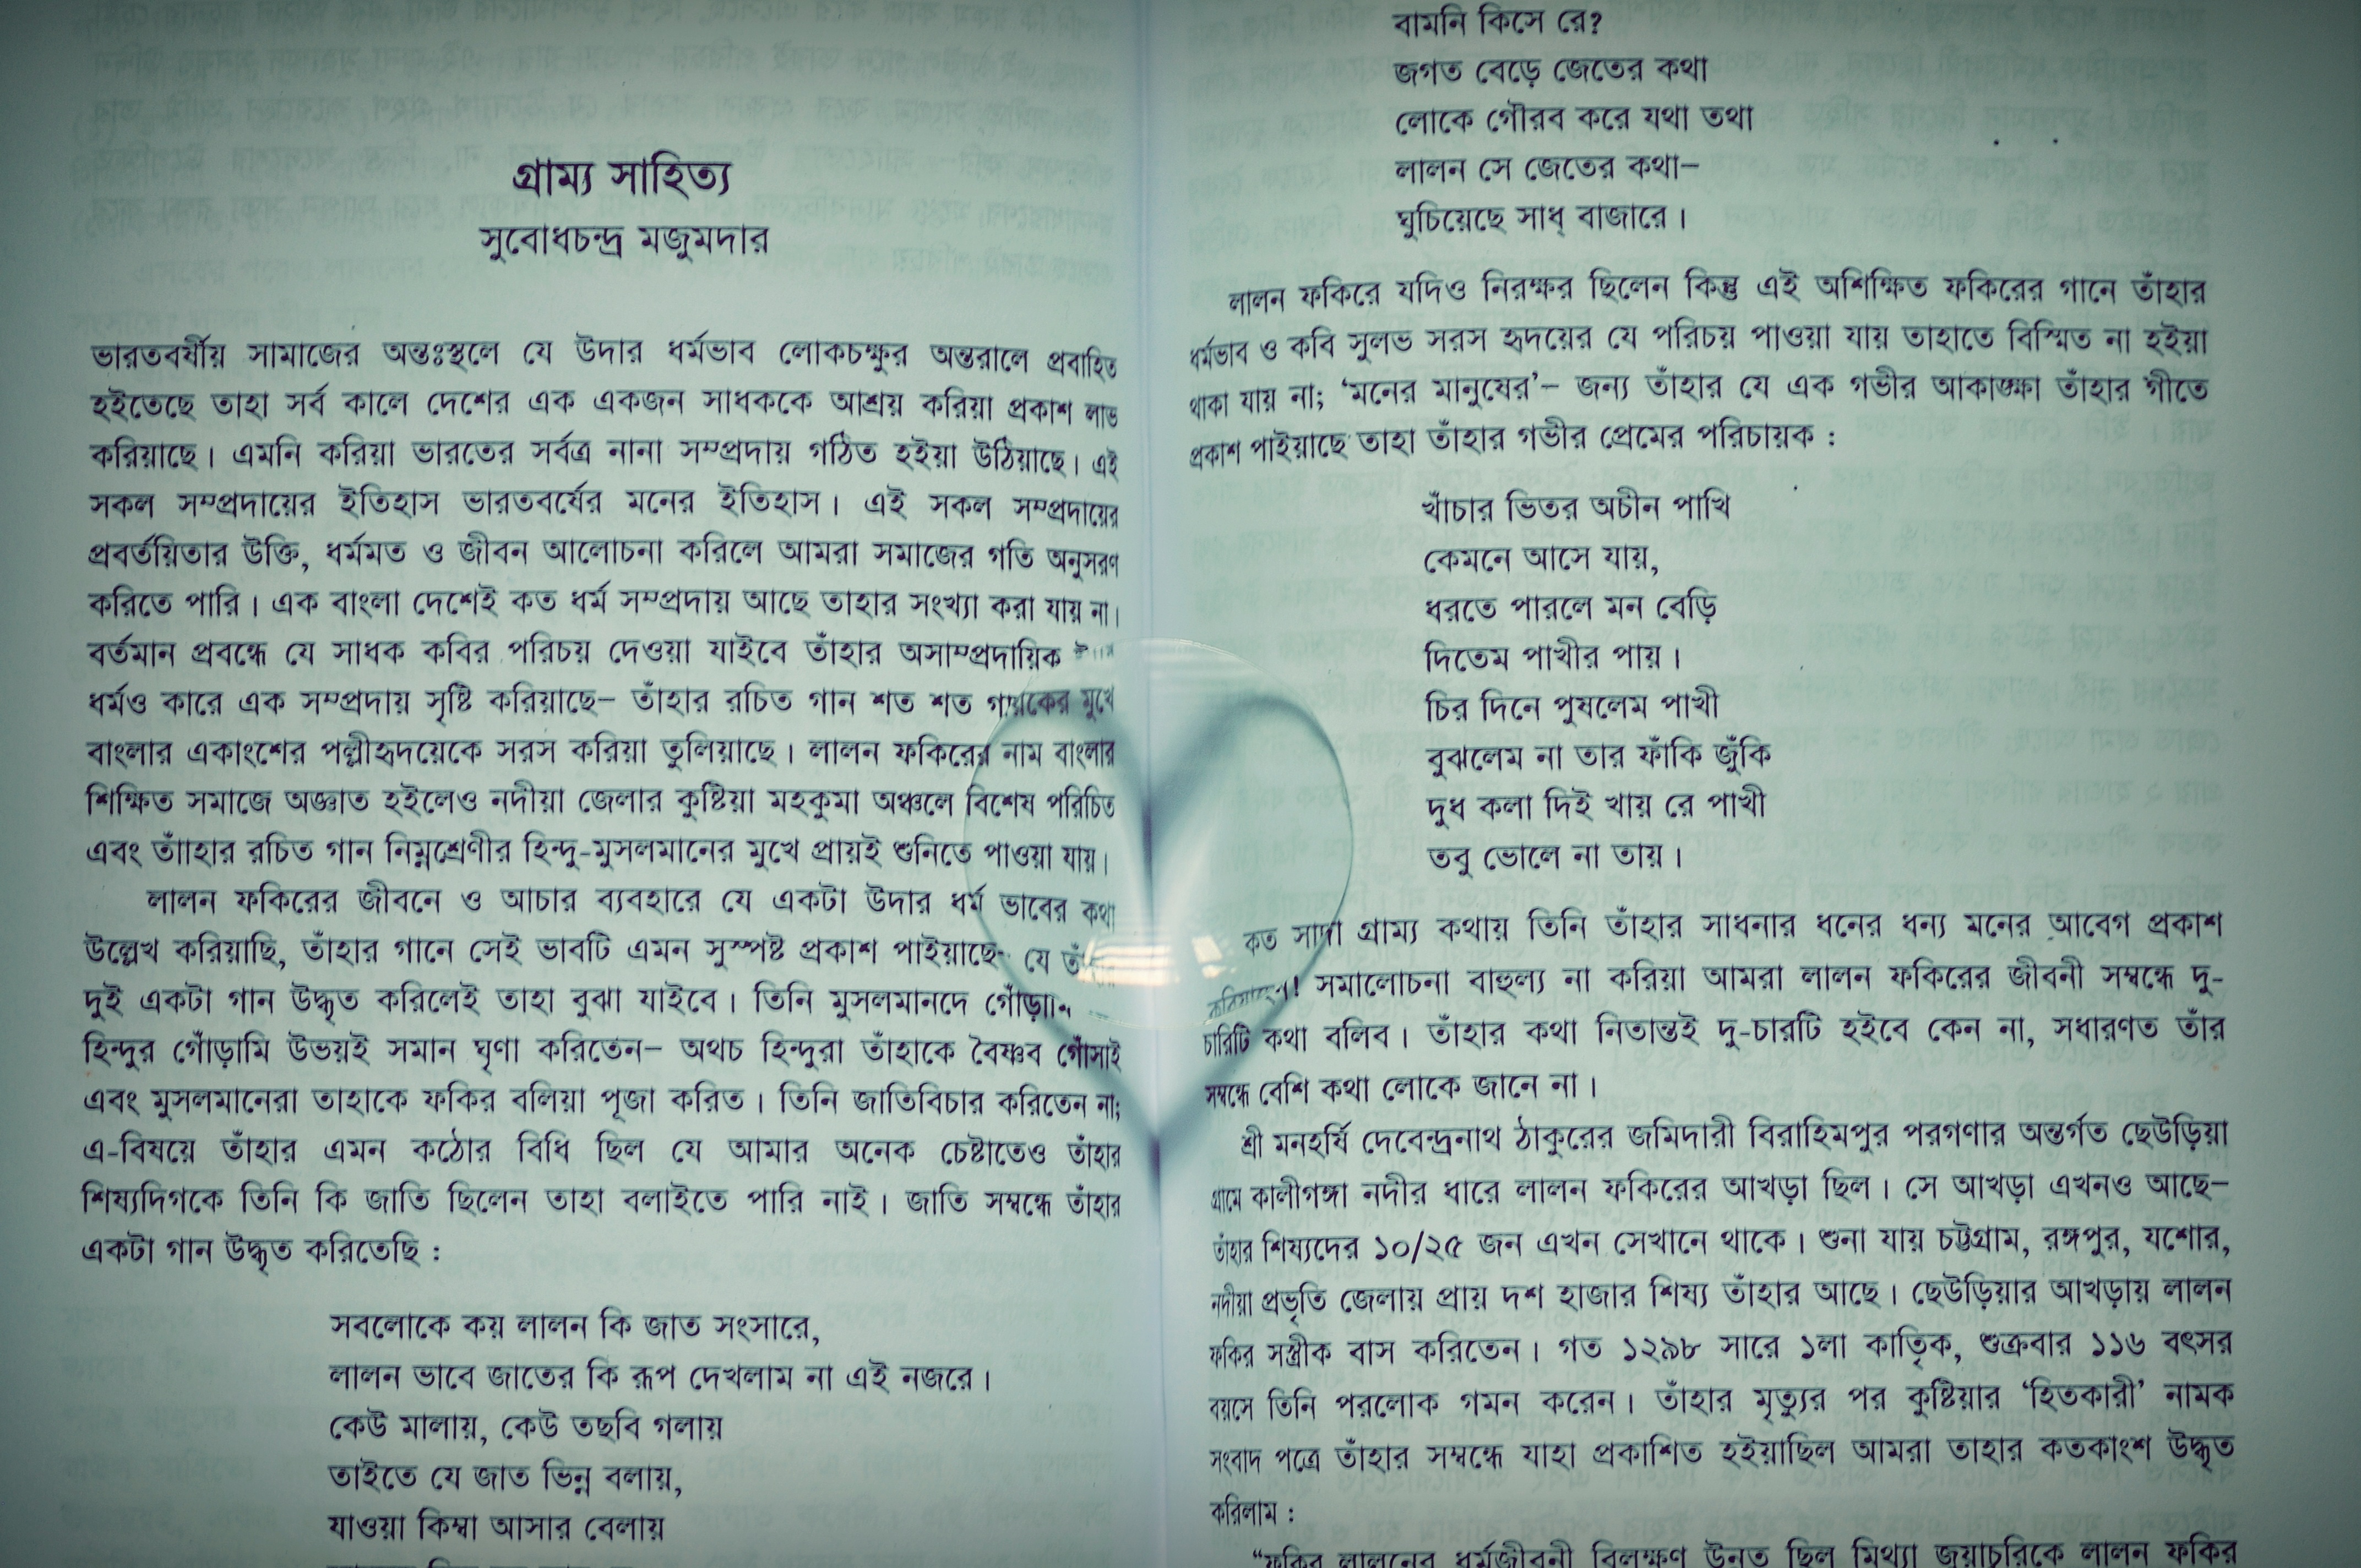
writing, biology, text, document, presentation